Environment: real
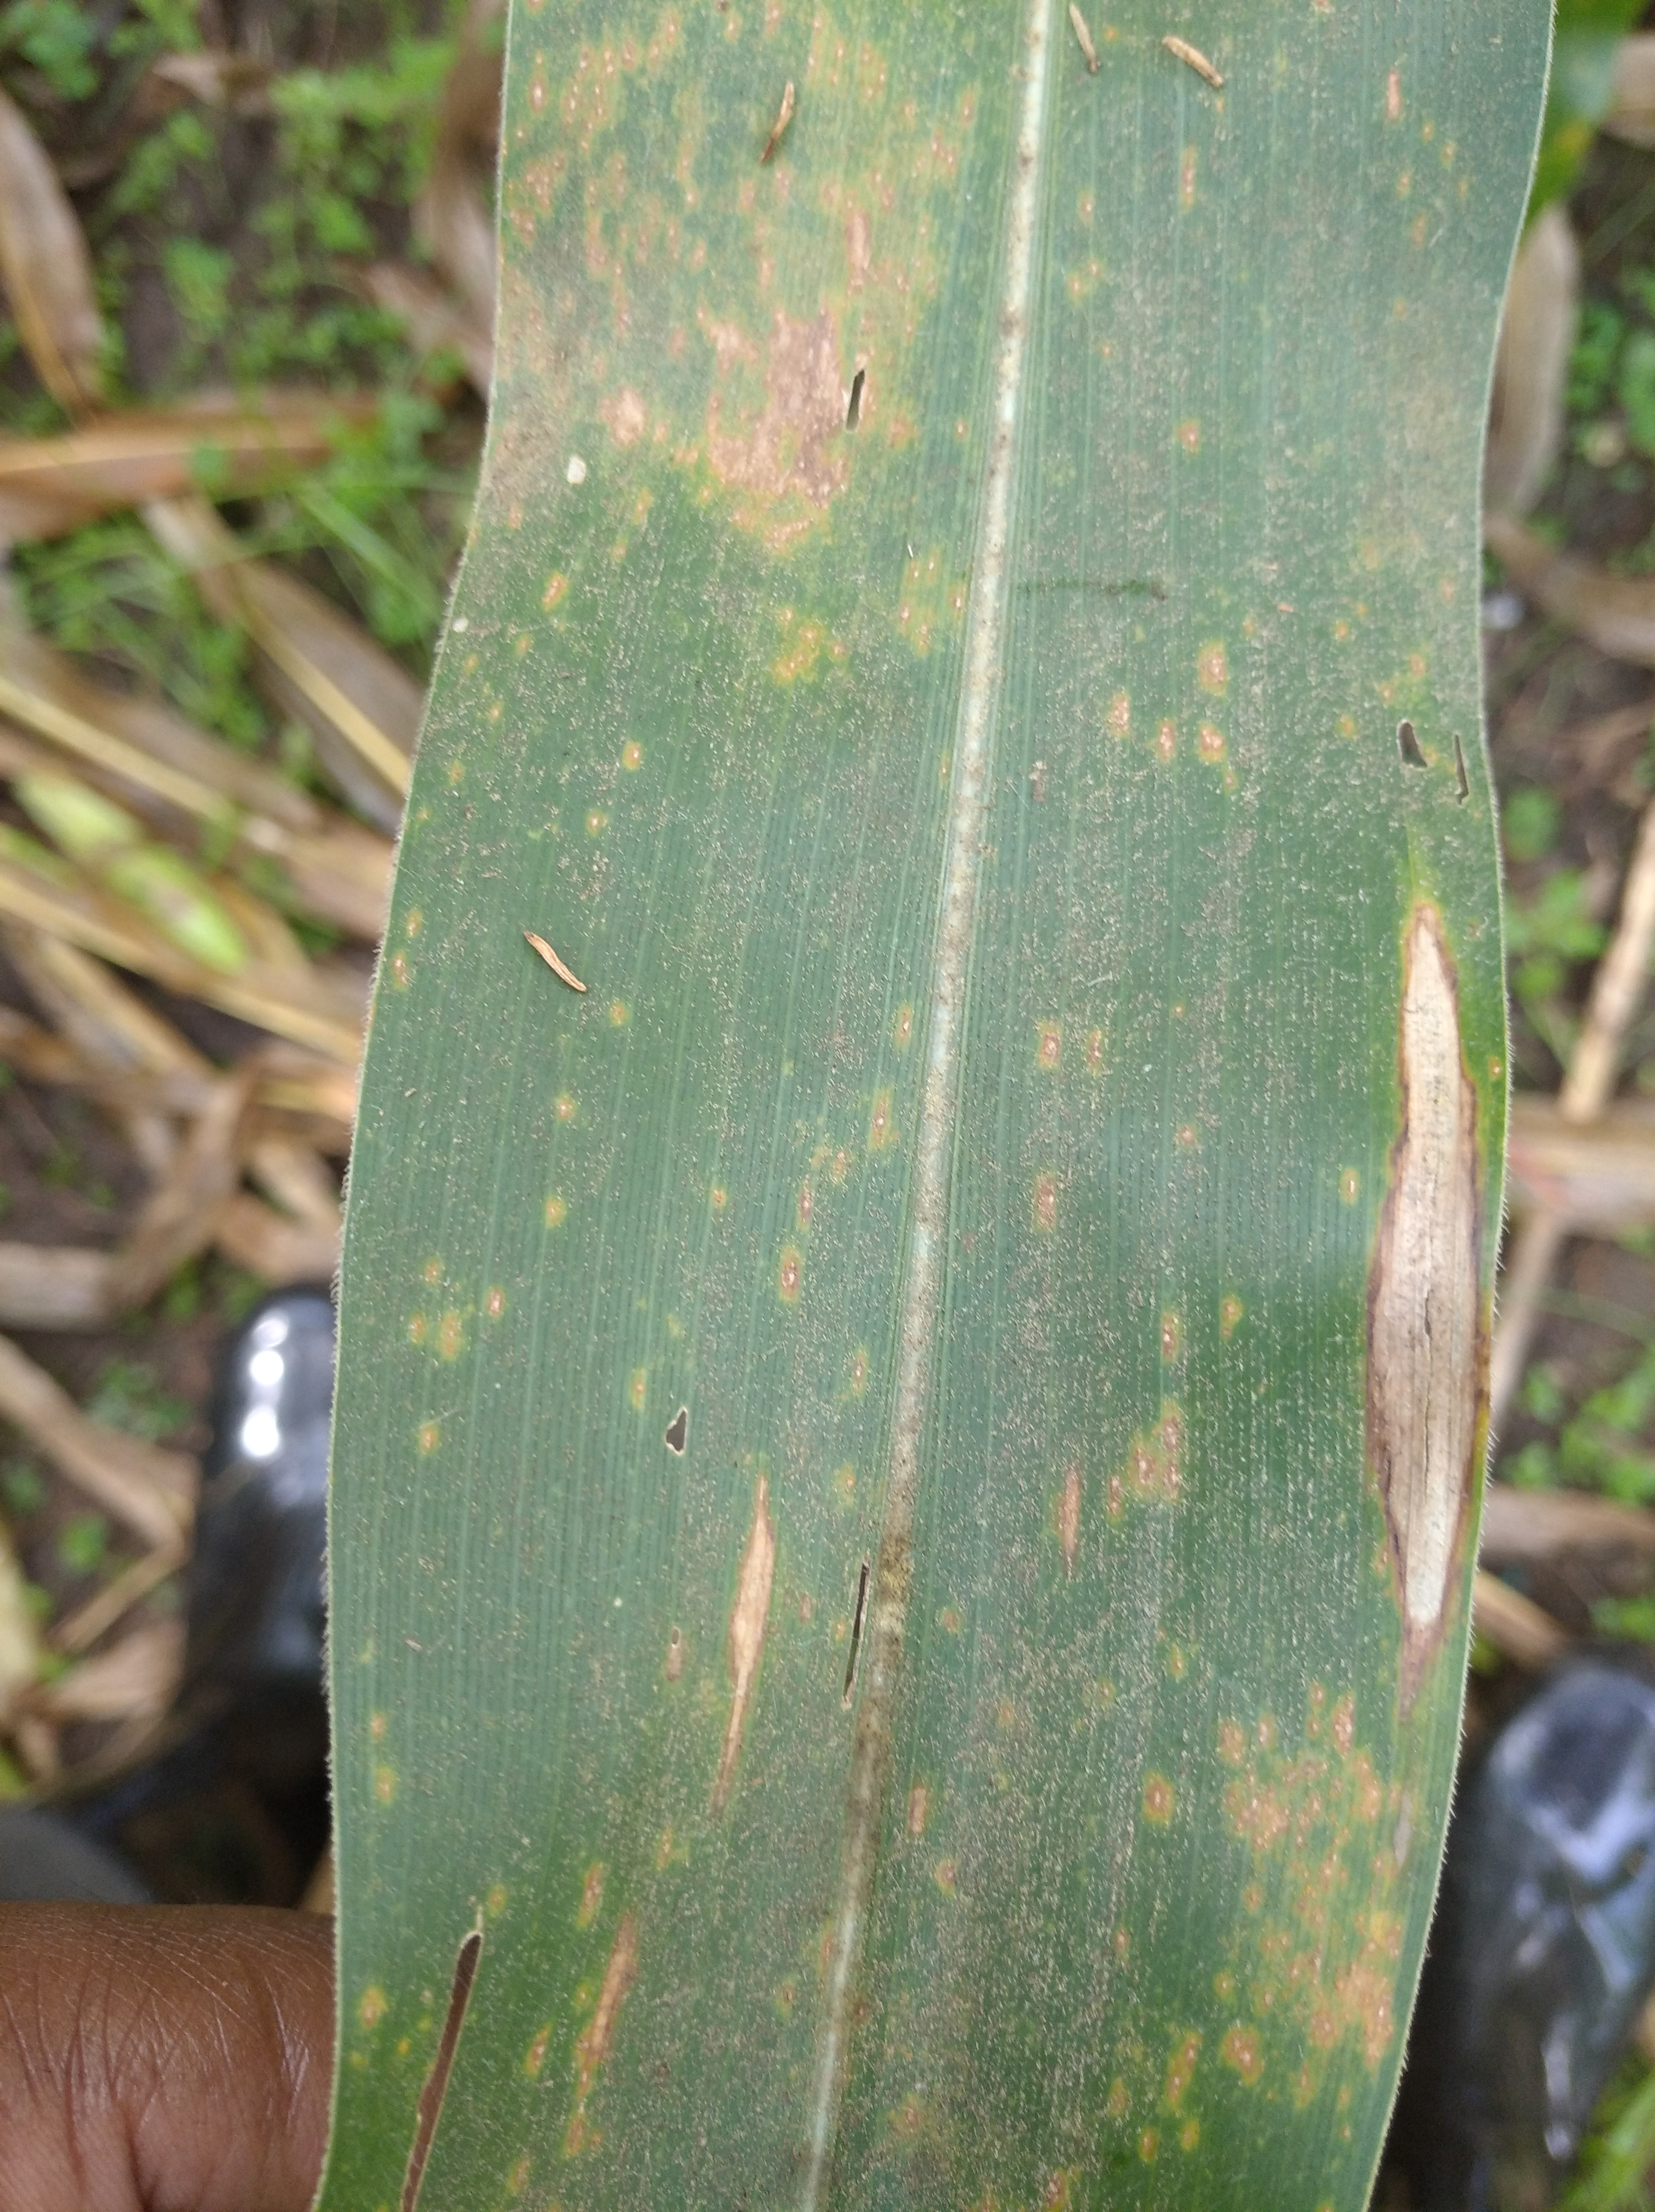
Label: northern_corn_leaf_blight